History of street lighting in the United States

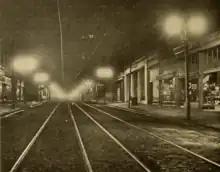
Arc lamps illuminating Baltimore Street in Baltimore, Maryland, in 1909.

Gas lamps gradually started replacing oil street lamps in the United States, beginning in the first quarter of the 19th century. The first street in the world to be illuminated by gaslight was Pall Mall in London, starting in 1807. The first US city to use gas street lights was Baltimore, starting in 1817. In 1816, artist Rembrandt Peale had demonstrated the use of gas lamps to light exhibits at the Peale Museum in Baltimore, displaying what "The Federal Gazette and Daily Advertiser" called "the beautiful and most brilliant light". The following year, a group of investors formed the Gas Light Company of Baltimore, which was authorized by the municipal government to lay pipes to use coal gas to light public streets.